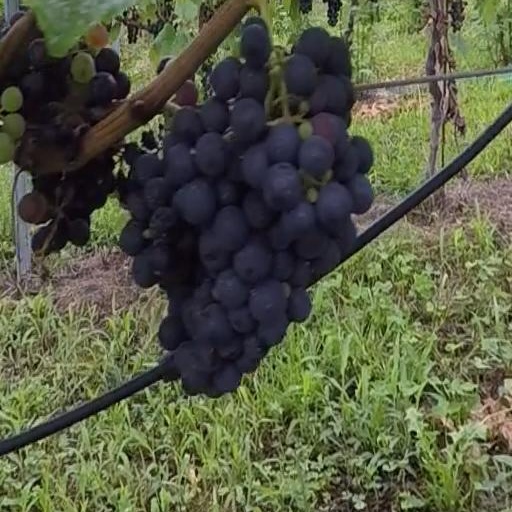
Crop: grape